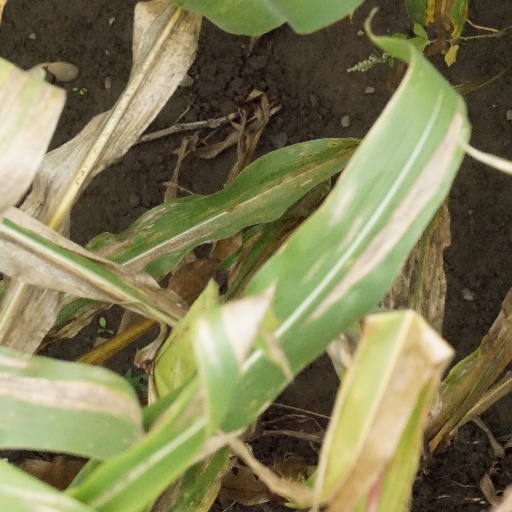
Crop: maize; corn